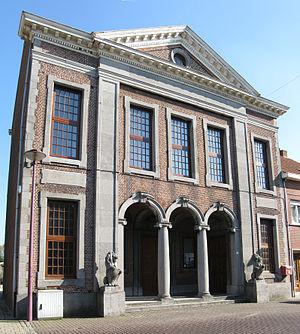
Cette page regroupe l'ensemble des monuments classés de la ville belge de Saint-Amand.